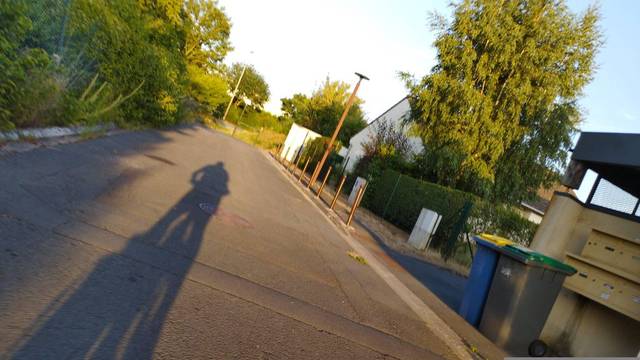
Region: France
Coordinates: 50.285, 2.803